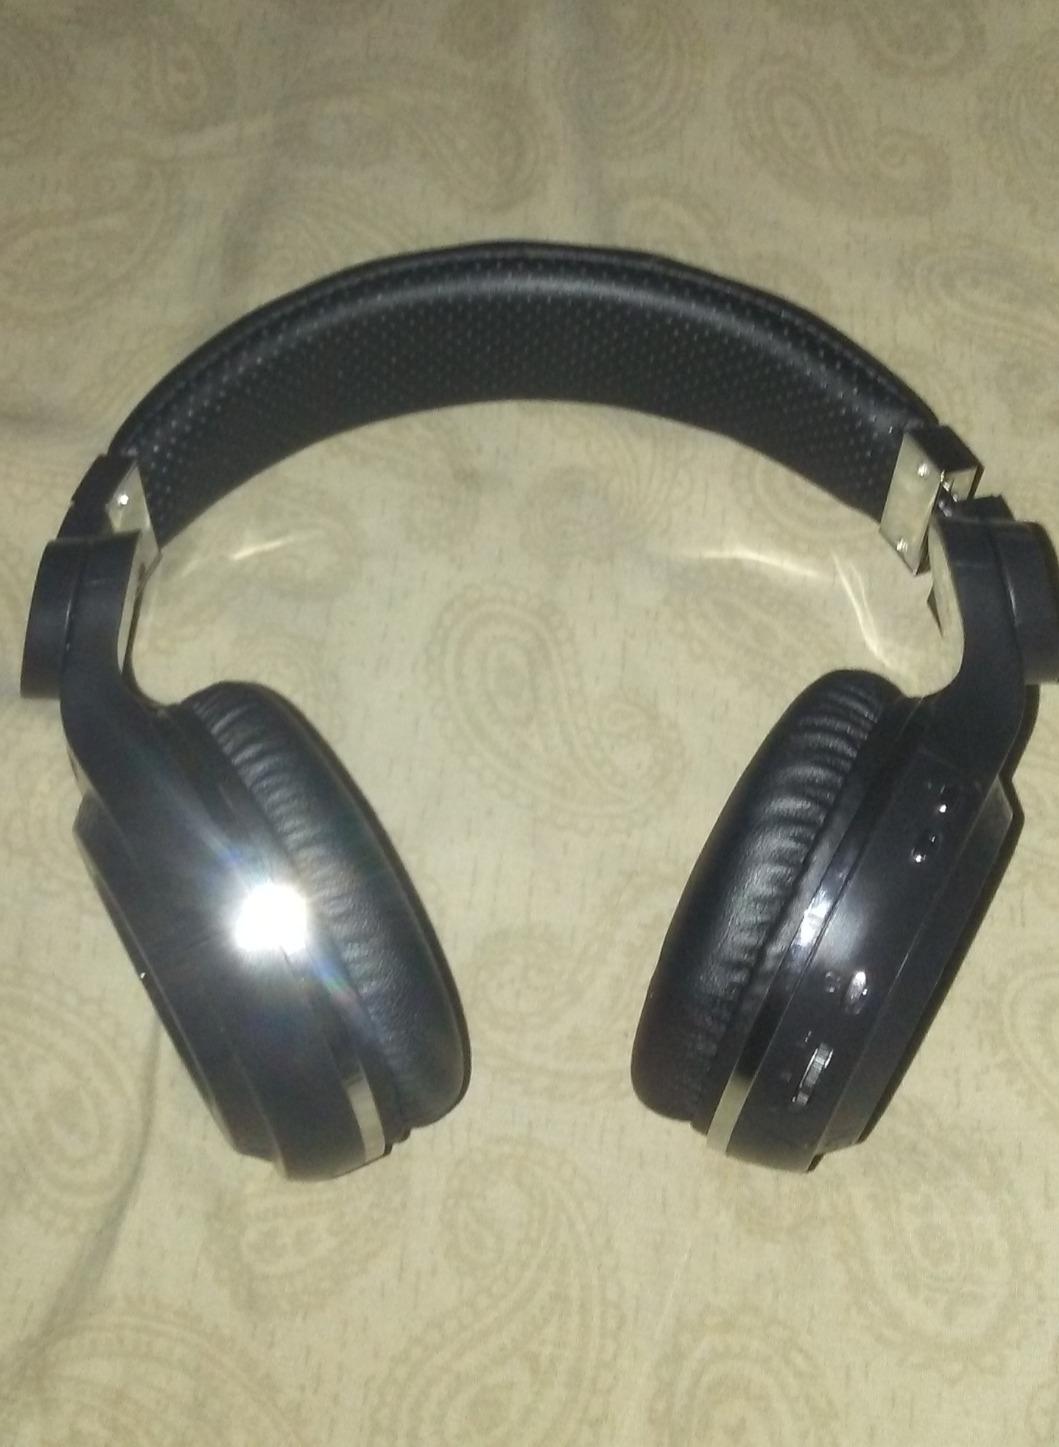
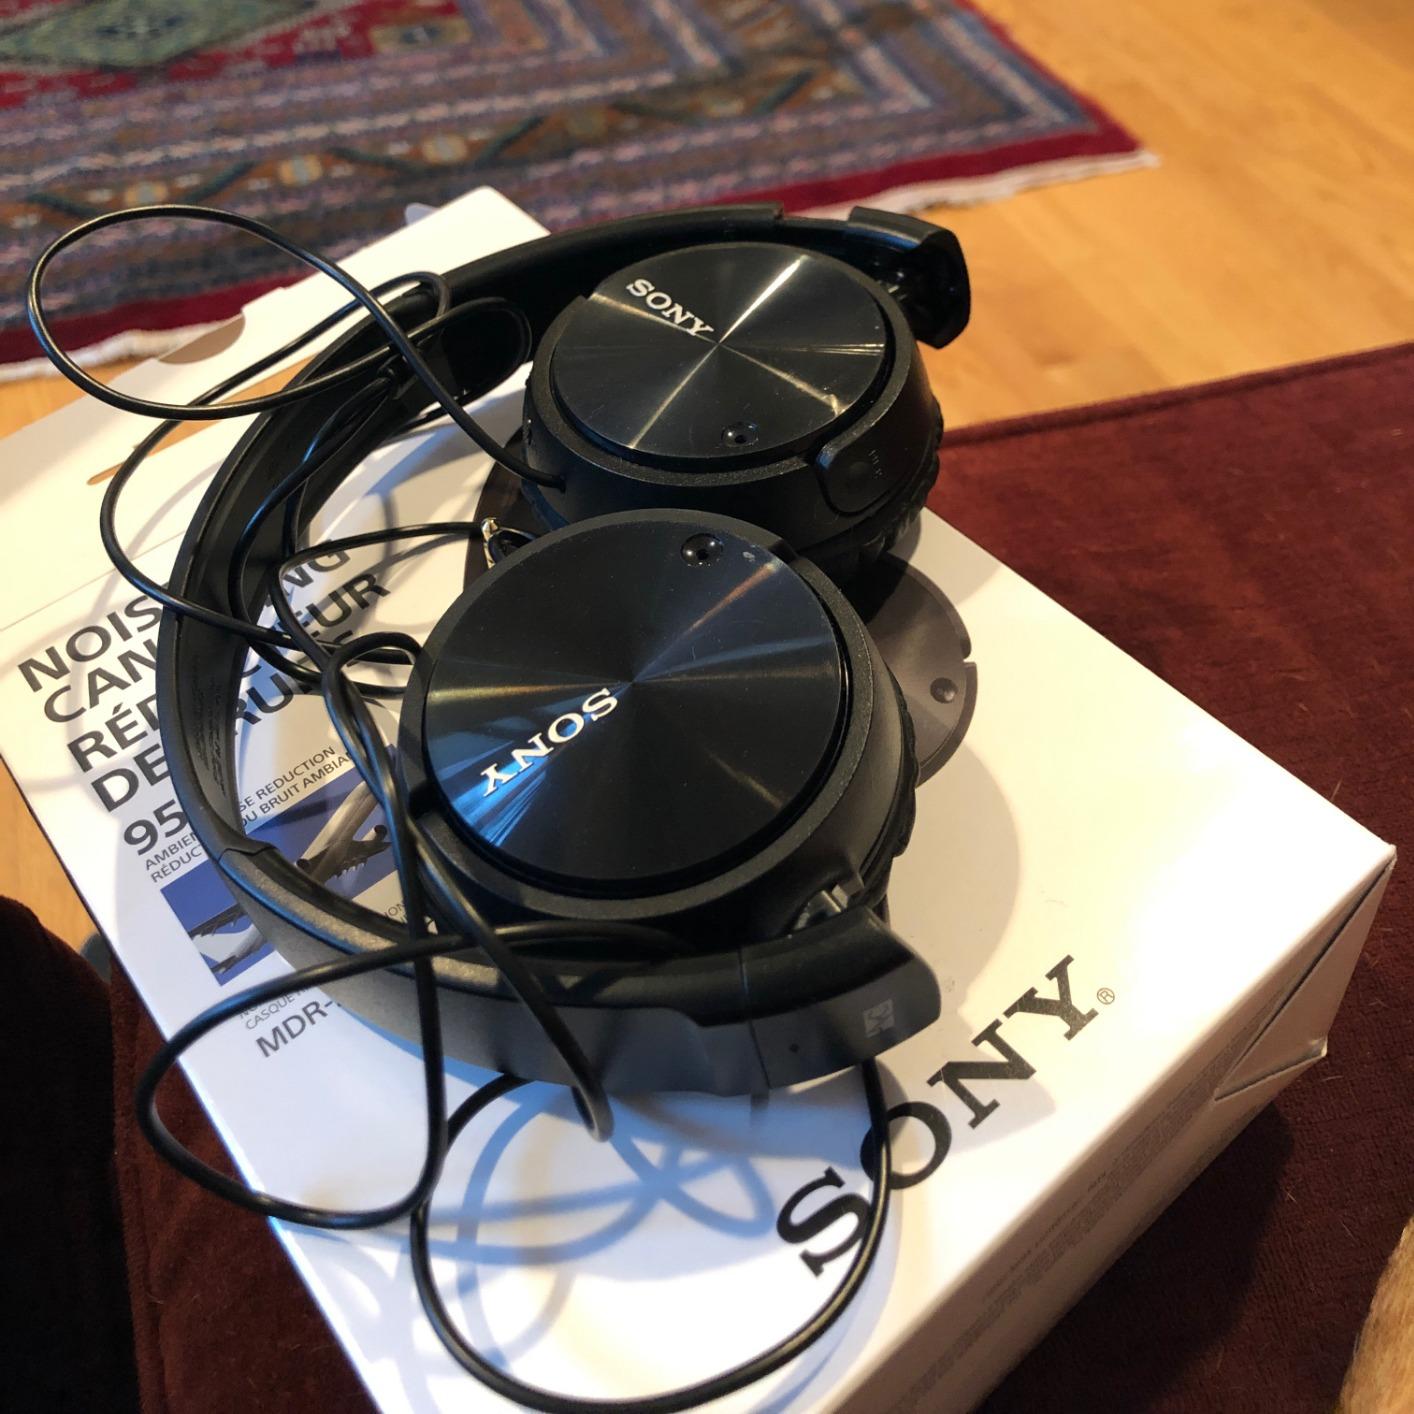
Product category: headphones
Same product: no